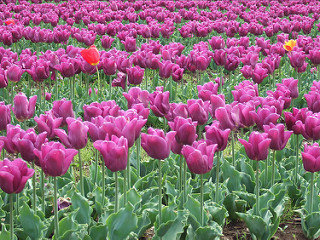
Flower: tulip